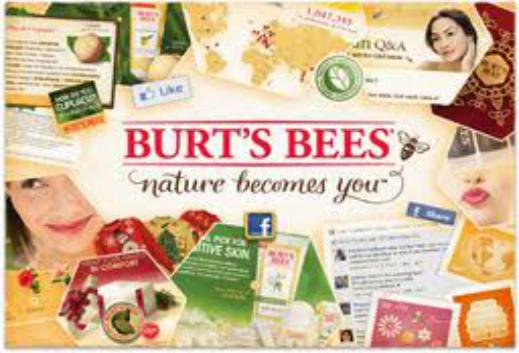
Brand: Burt's Bees
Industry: Necessities